Carved turn

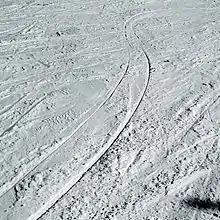
Tracks of carved turns in the snow, showing transition from one side of the ski to the other.

Carving typically involves the skier making a series of "Cs", or half circles, down the hill (with two consecutive "C"s forming an "S"). Skidding turns on the other hand would rather follow a Z-shaped path.